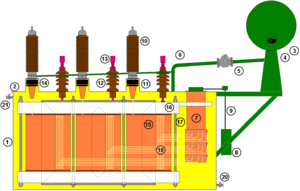
Un transformateur de puissance est un composant électrique haute-tension essentiel dans l'exploitation des réseaux électriques. Sa définition selon la commission électrotechnique internationale est la suivante : « Appareil statique à deux enroulements ou plus qui, par induction électromagnétique, transforme un système de tension et courant alternatif en un autre système de tension et courant de valeurs généralement différentes, à la même fréquence, dans le but de transmettre de la puissance électrique ». Sa principale utilité est de réduire les pertes dans les réseaux électriques. Il peut être monophasé ou triphasé et recevoir divers couplages : étoile, triangle et zigzag.